Gisborough Priory

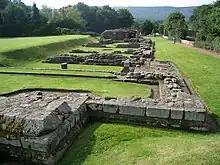
Ruins of the west range with the "cellarium" visible in the background. The building in the foreground is the outer parlour. The raised ground to the left is the site of the cloister, as yet largely unexcavated.

The remains of the priory church are dominated by the eastern gable wall of the presbytery that still stands to its full height. Its great east window is regarded as one of the finest examples of late-13th-century church architecture. The design is so close to that of the eastern arm of Ripon Cathedral, which was built around the same time, that it is thought to have been modelled on Ripon's design. The window's tracery has disappeared, as has its sill, but from the stubs and surviving fragments it can be deduced that it had seven major lights (the glazed openings in the window). At its centre was a great circle of tracery filled with trefoiled lights. The main gable of the east wall is flanked by massive buttresses capped with gables and octagonal pinnacles. A similar pair of pinnacles top the main gable, flanking a window of unusual design; a bracket projects from the lower lobe to support a statue (no longer present), possibly of the Virgin Mary, to whom the priory was dedicated.